No. 43 Squadron RAF

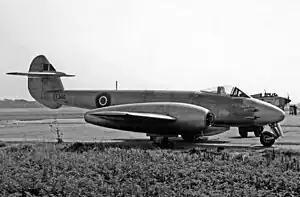
Gloster Meteor F.4, similar to what No. 43 (F) Squadron operated between 1949 and 1950.

Prior to the outbreak of World War II the squadron re-equipped with Hawker Hurricane Mk.Is.